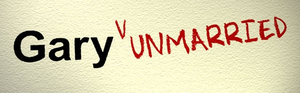
Cet article présente la liste des 37 épisodes de la série télévisée américaine La Nouvelle Vie de Gary diffusée entre 24 septembre 2008 et 17 mars 2010 sur le réseau CBS.
La Nouvelle Vie de Gary est une série télévisée américaine en 37 épisodes de 22 minutes, créée par Ed Yeager et diffusée entre le 24 septembre 2008 et le 17 mars 2010 sur le réseau CBS.